Andrew Jones (basketball)

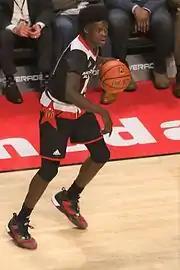
Jones at the 2016 McDonald's All-American Game

Jones was born in Midland, Texas, and moved with his family to Irving, Texas, at age seven. When Jones was in second grade, he suffered minor bruises in a car accident near Sweetwater, Texas, that left his sister, Alexis, with a broken wrist and his father, David, paralyzed from his chest down. Due to his father's disability, Jones learned to cook and care for his father. He played basketball for MacArthur High School in Irving, where as a senior he averaged 30 points, 10 rebounds and seven assists per game and led his team to a 22–7 record. Jones played in the McDonald's All-American Game and Jordan Brand Classic. A four-star recruit, he committed to Texas on December 14, 2015, over Arizona, Baylor, Louisville, Oklahoma State, and Texas A&M, among others. He credited his commitment to a strong relationship with coach Shaka Smart.